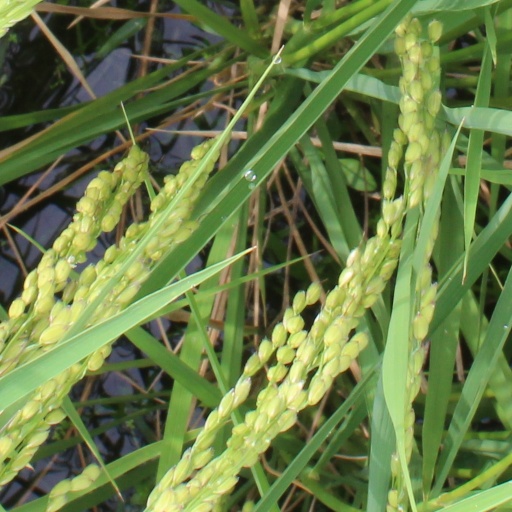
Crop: rice